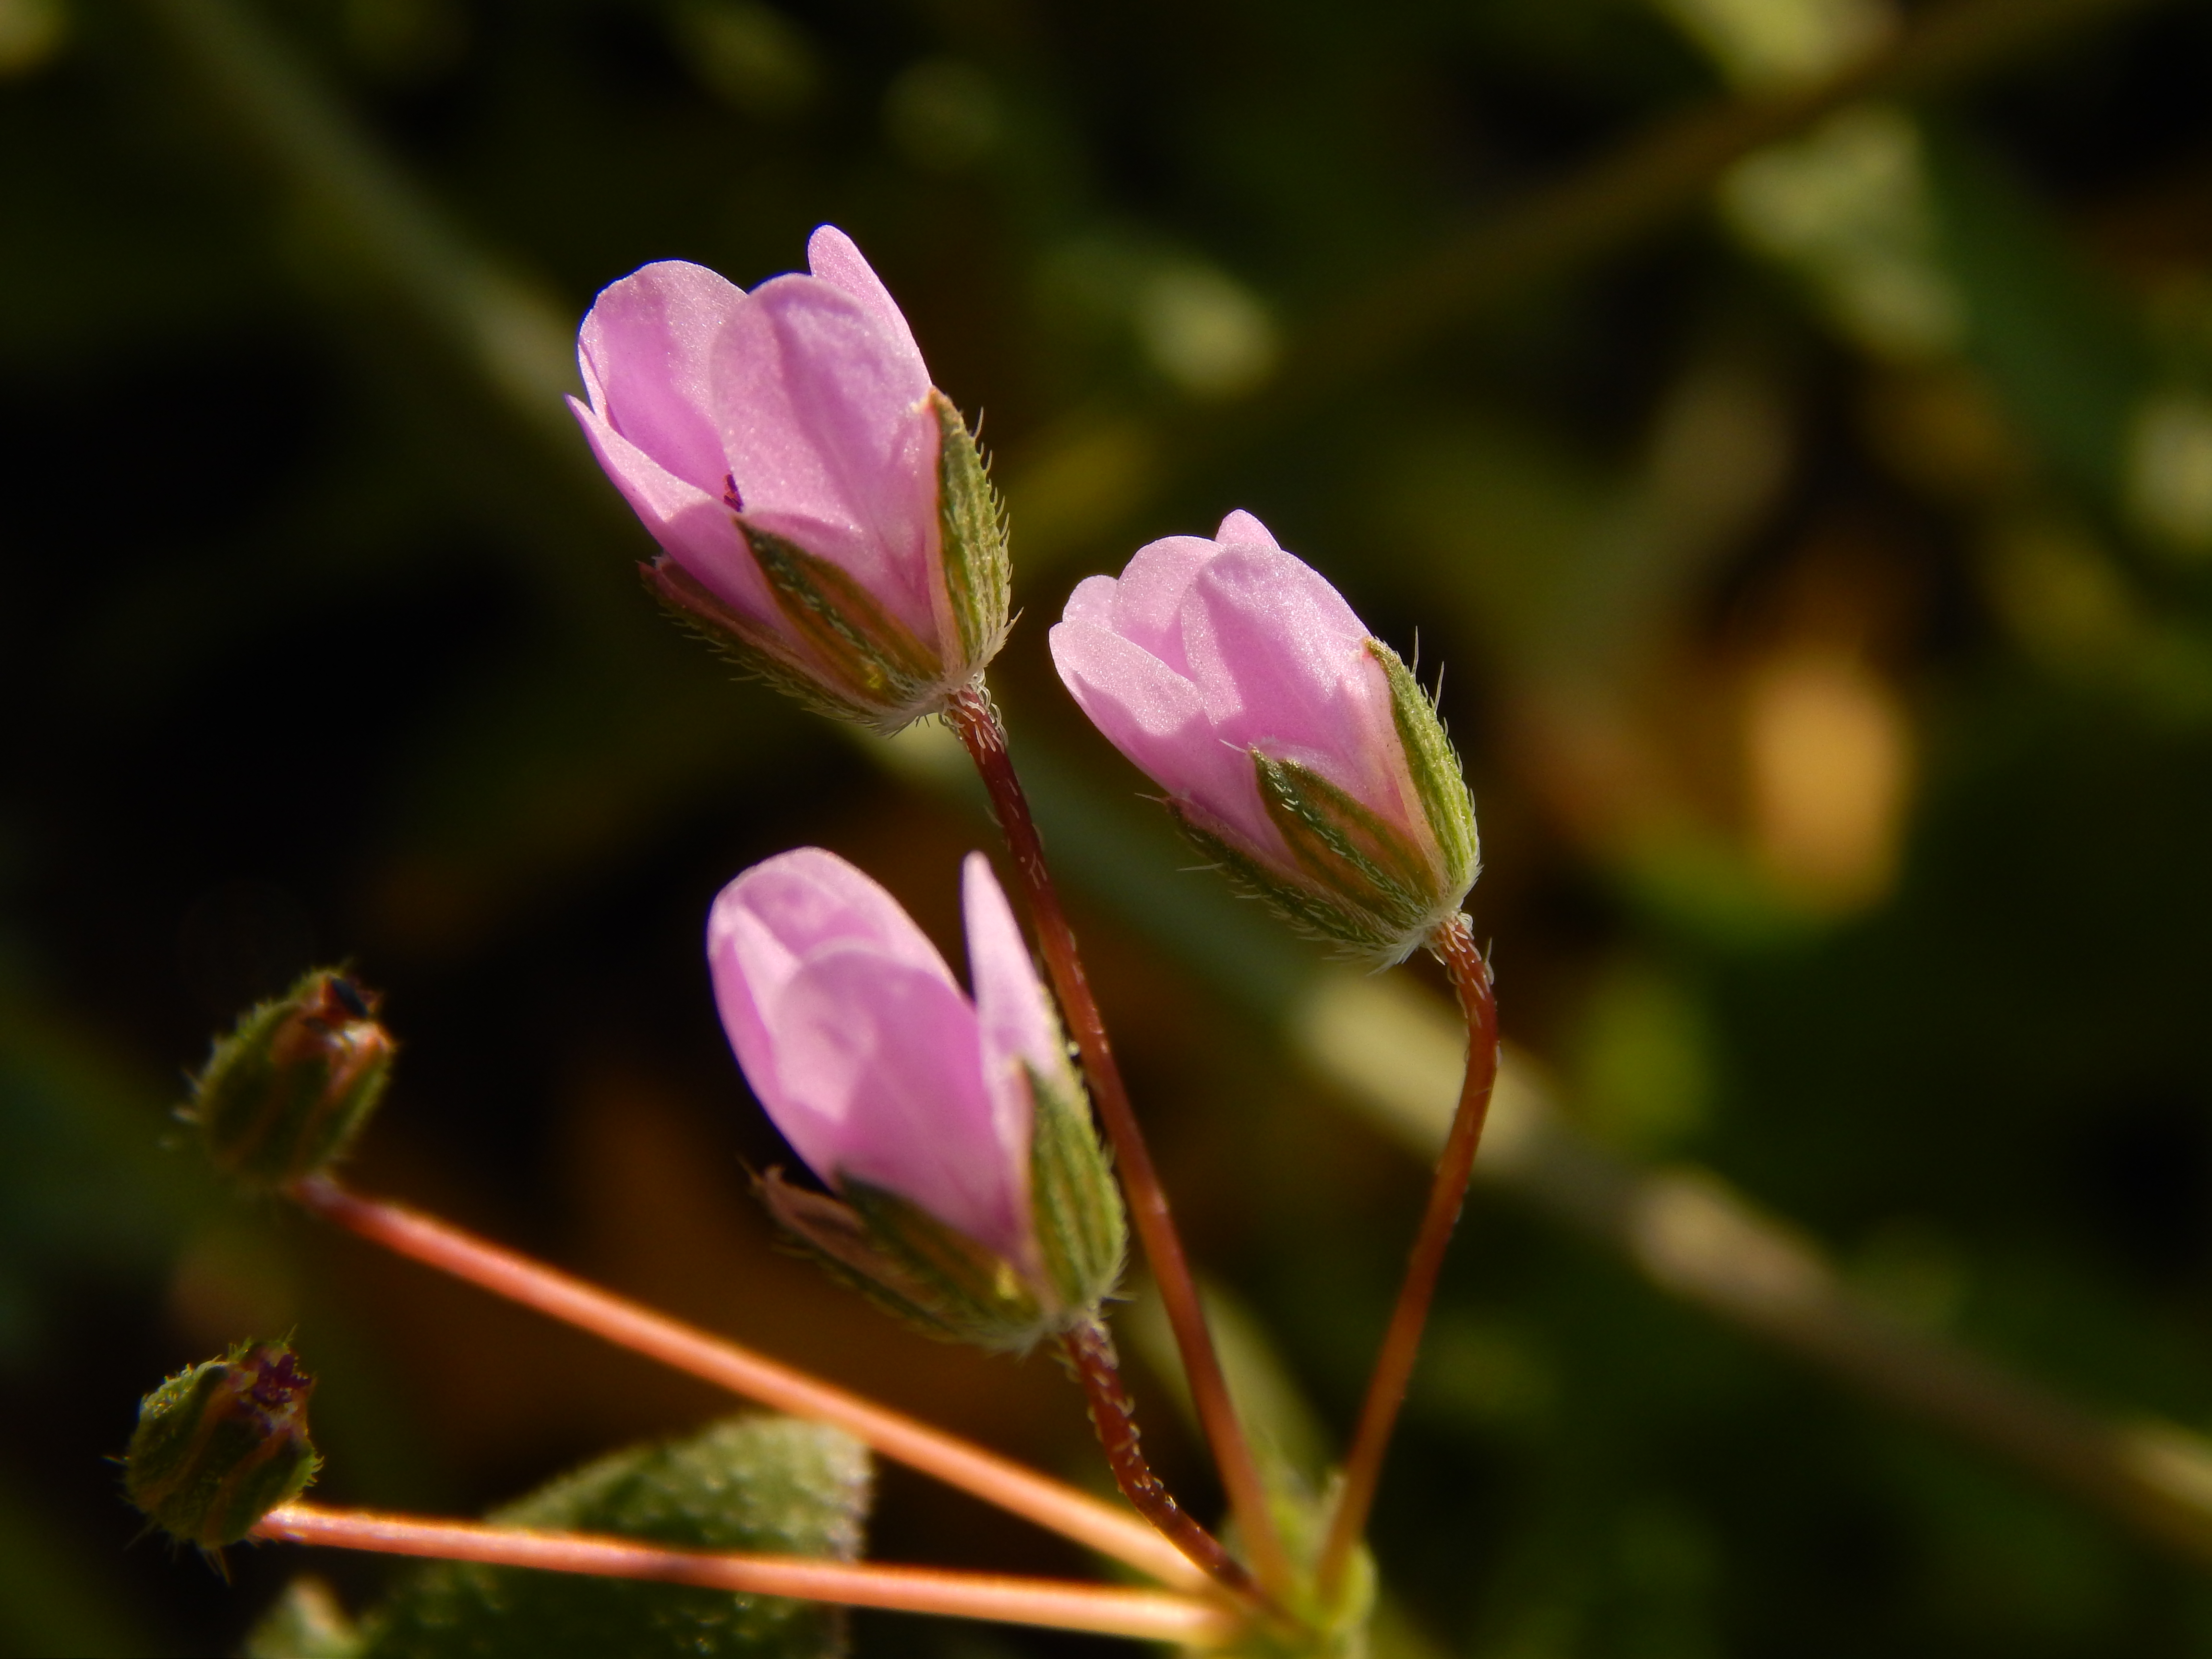
wild, flower, plant, petal, Pedicel, herbaceous plant, terrestrial plant, flowering plant, magenta, blossom, twig, bud, shrub, plant stem, wildflower, macro photography, perennial plant, natural landscape, lily family